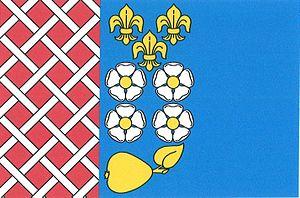
Chbany est une commune du district de Chomutov, dans la région d'Ústí nad Labem, en Tchéquie. Sa population s'élevait à 609 habitants en 2018.